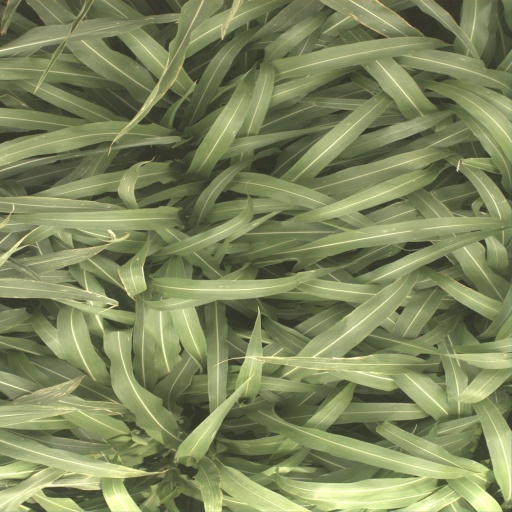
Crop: sorghum